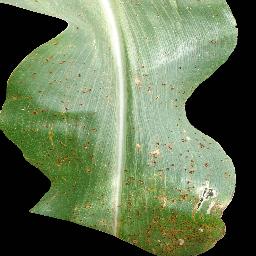
Label: Corn___Common_rust